2009 Formula BMW Europe season

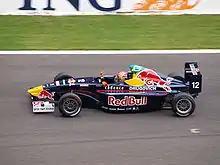
Felipe Nasr, the 2009 Drivers' Champion.

The 2009 Formula BMW Europe season was the second season of Formula BMW Europe championship. The championship was contested over sixteen races at eight meetings: seven of which supported Formula One Grands Prix and a meeting at the Masters of Formula 3 event at Zandvoort. Felipe Nasr won the title at Monza, having finished fourteen of the sixteen races in the top two and won the title by 104 points. Two months after the season's finish, all results were confirmed after Mücke Motorsport's appeal over a breach of technical regulations was rejected by the FIA.